Valley Metro Rail

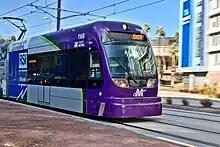
Valley Metro Rail #116 at Veterans Way and 6th St in Tempe

S Line Streetcar consists of 14 stations, running from Dorsey Lane west on Apache Boulevard, then north on Mill Avenue. From there, it loops around Downtown Tempe along Mill and Ash avenues. The route continues along Rio Salado Parkway to Marina Heights, with a possible extension to Mesa to connect with the Chicago Cubs’ new spring training facility, as well as Tempe Marketplace. Service began on May 20, 2022.